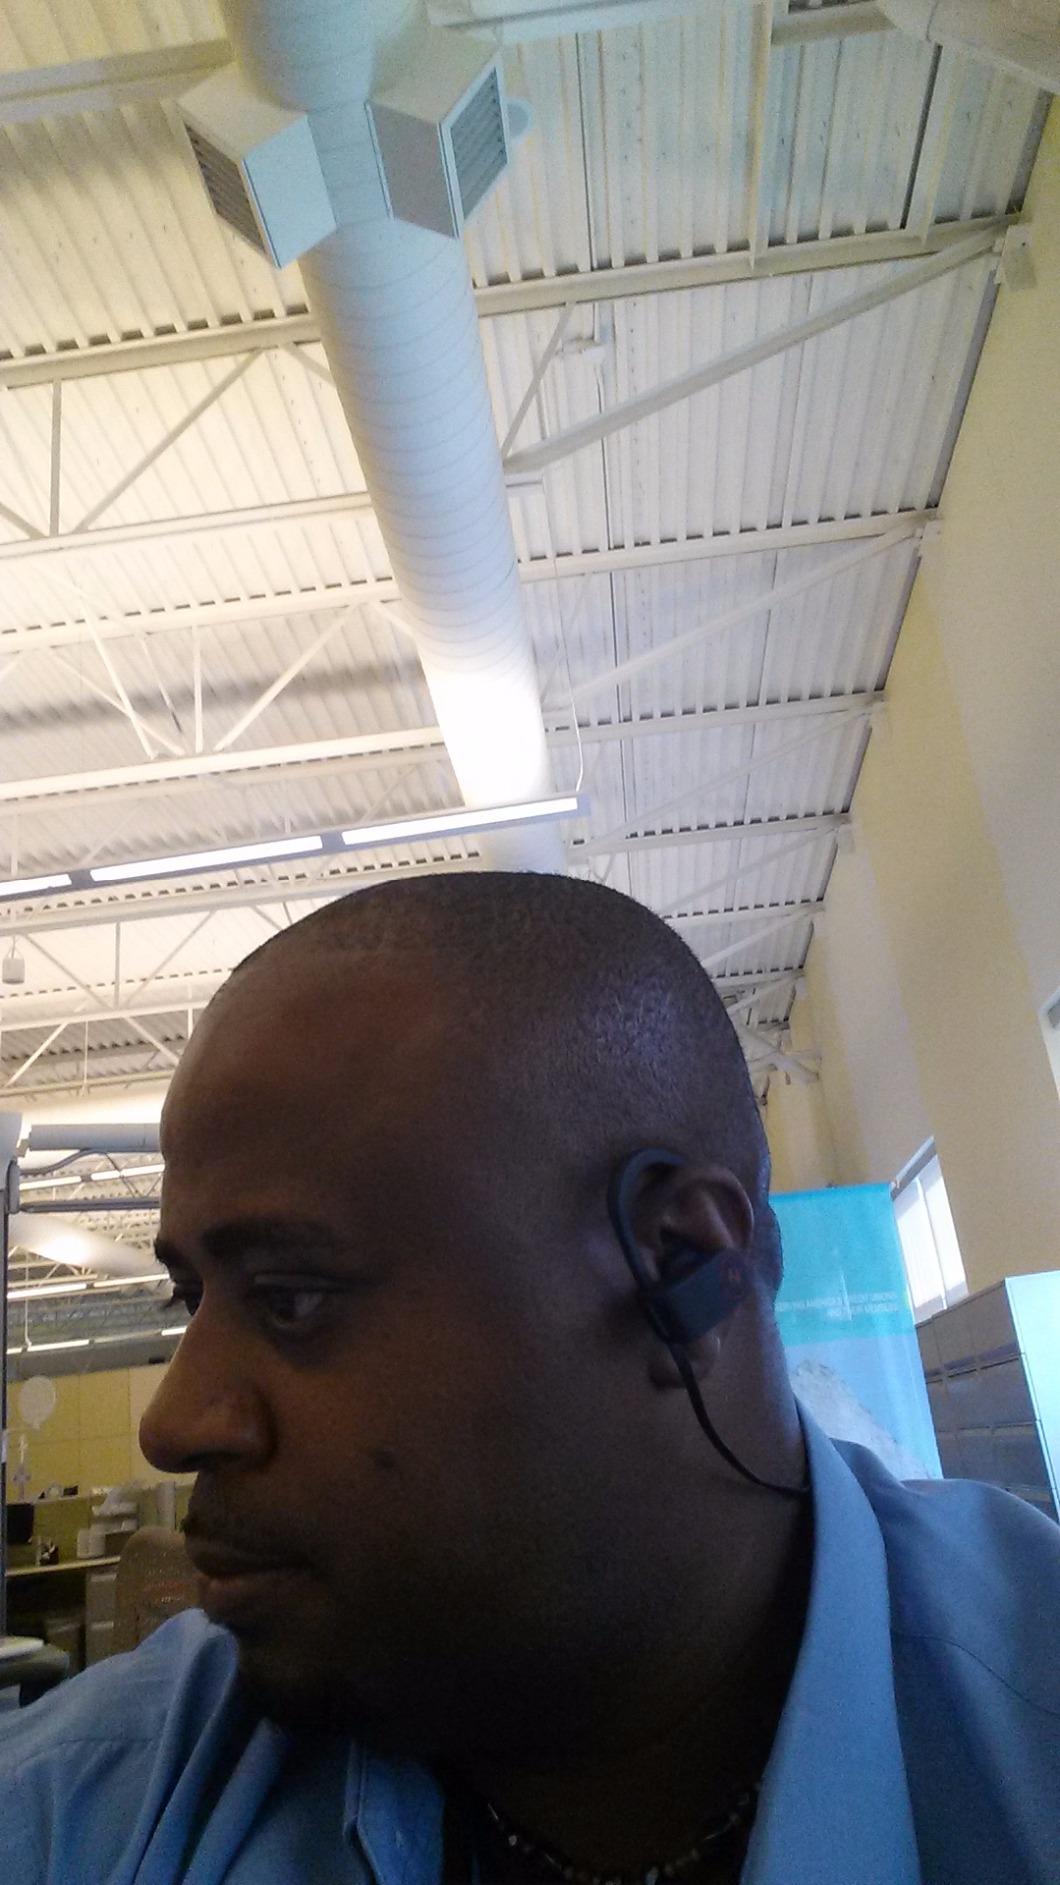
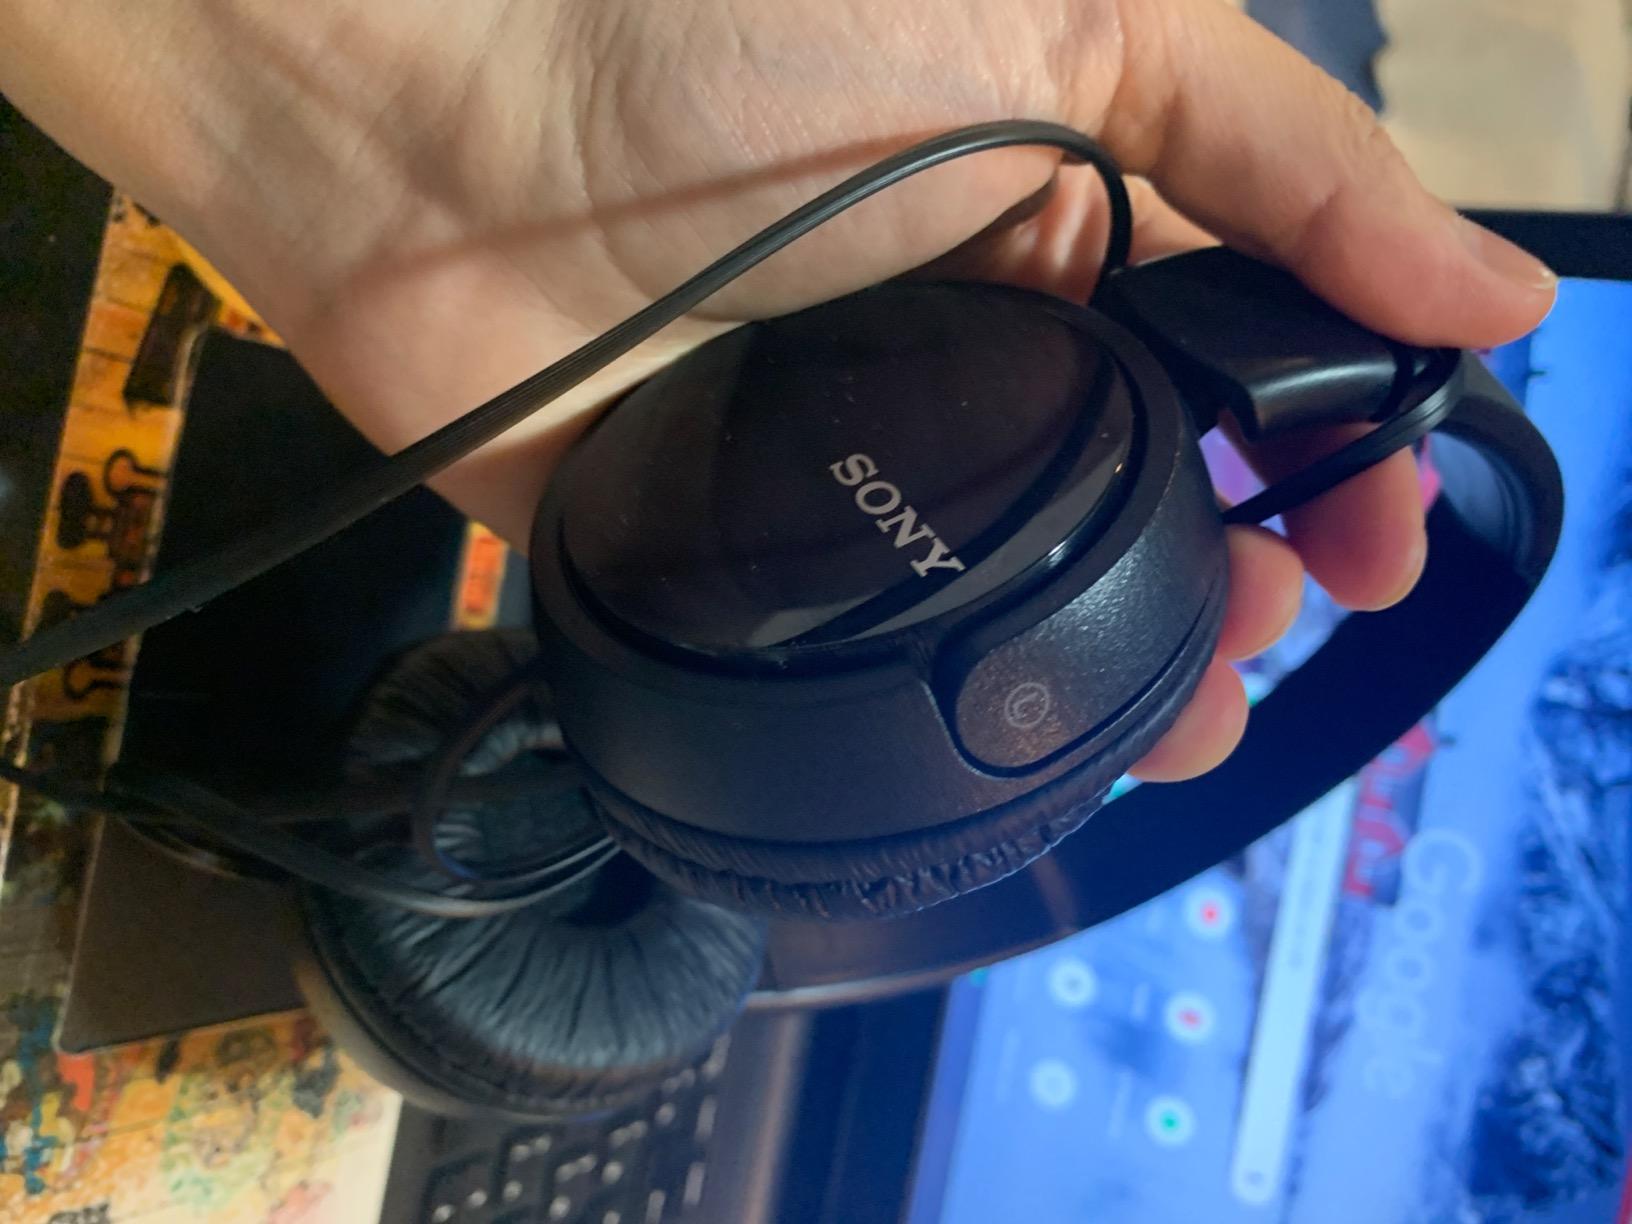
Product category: headphones
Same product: no